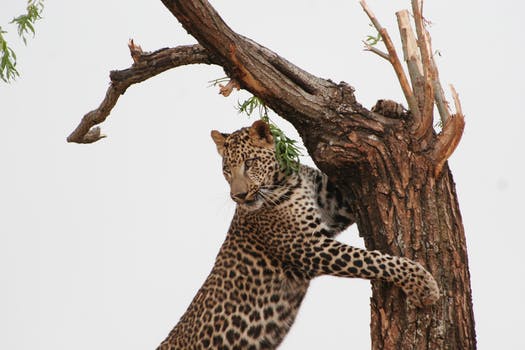
Label: No Watermark